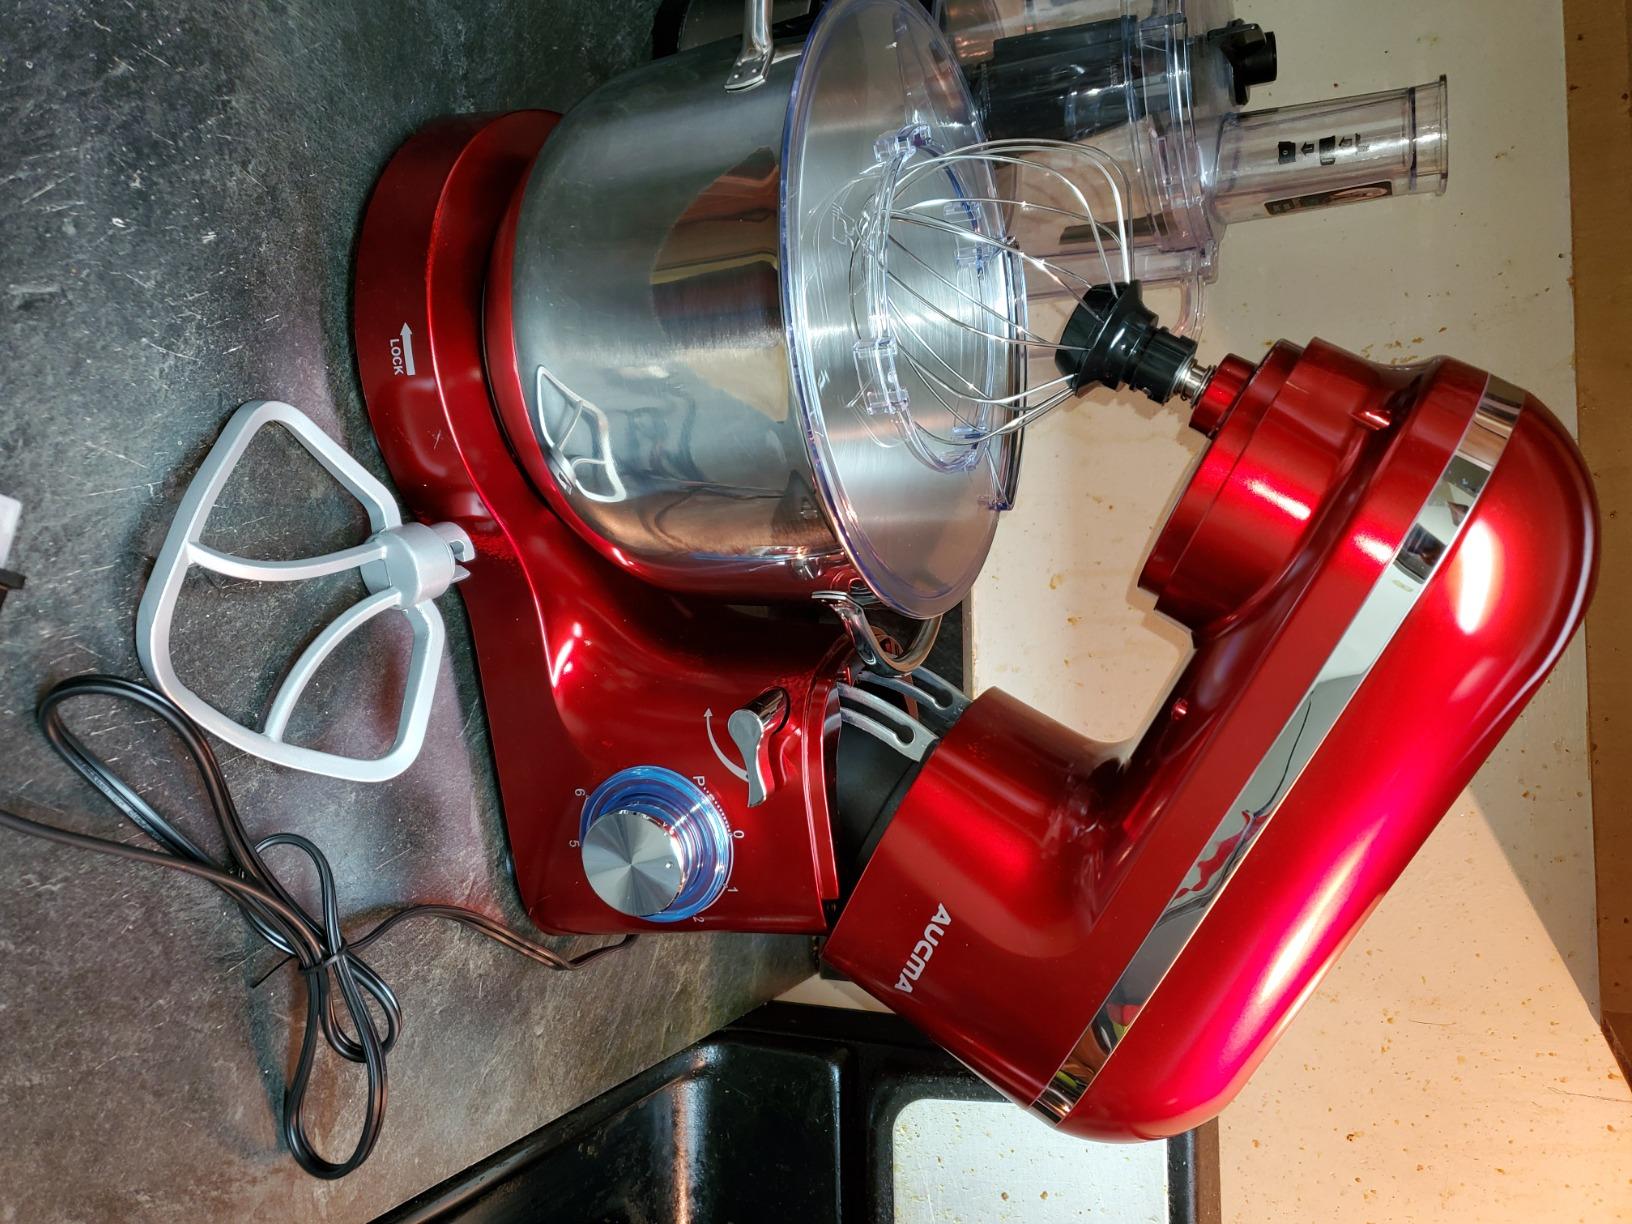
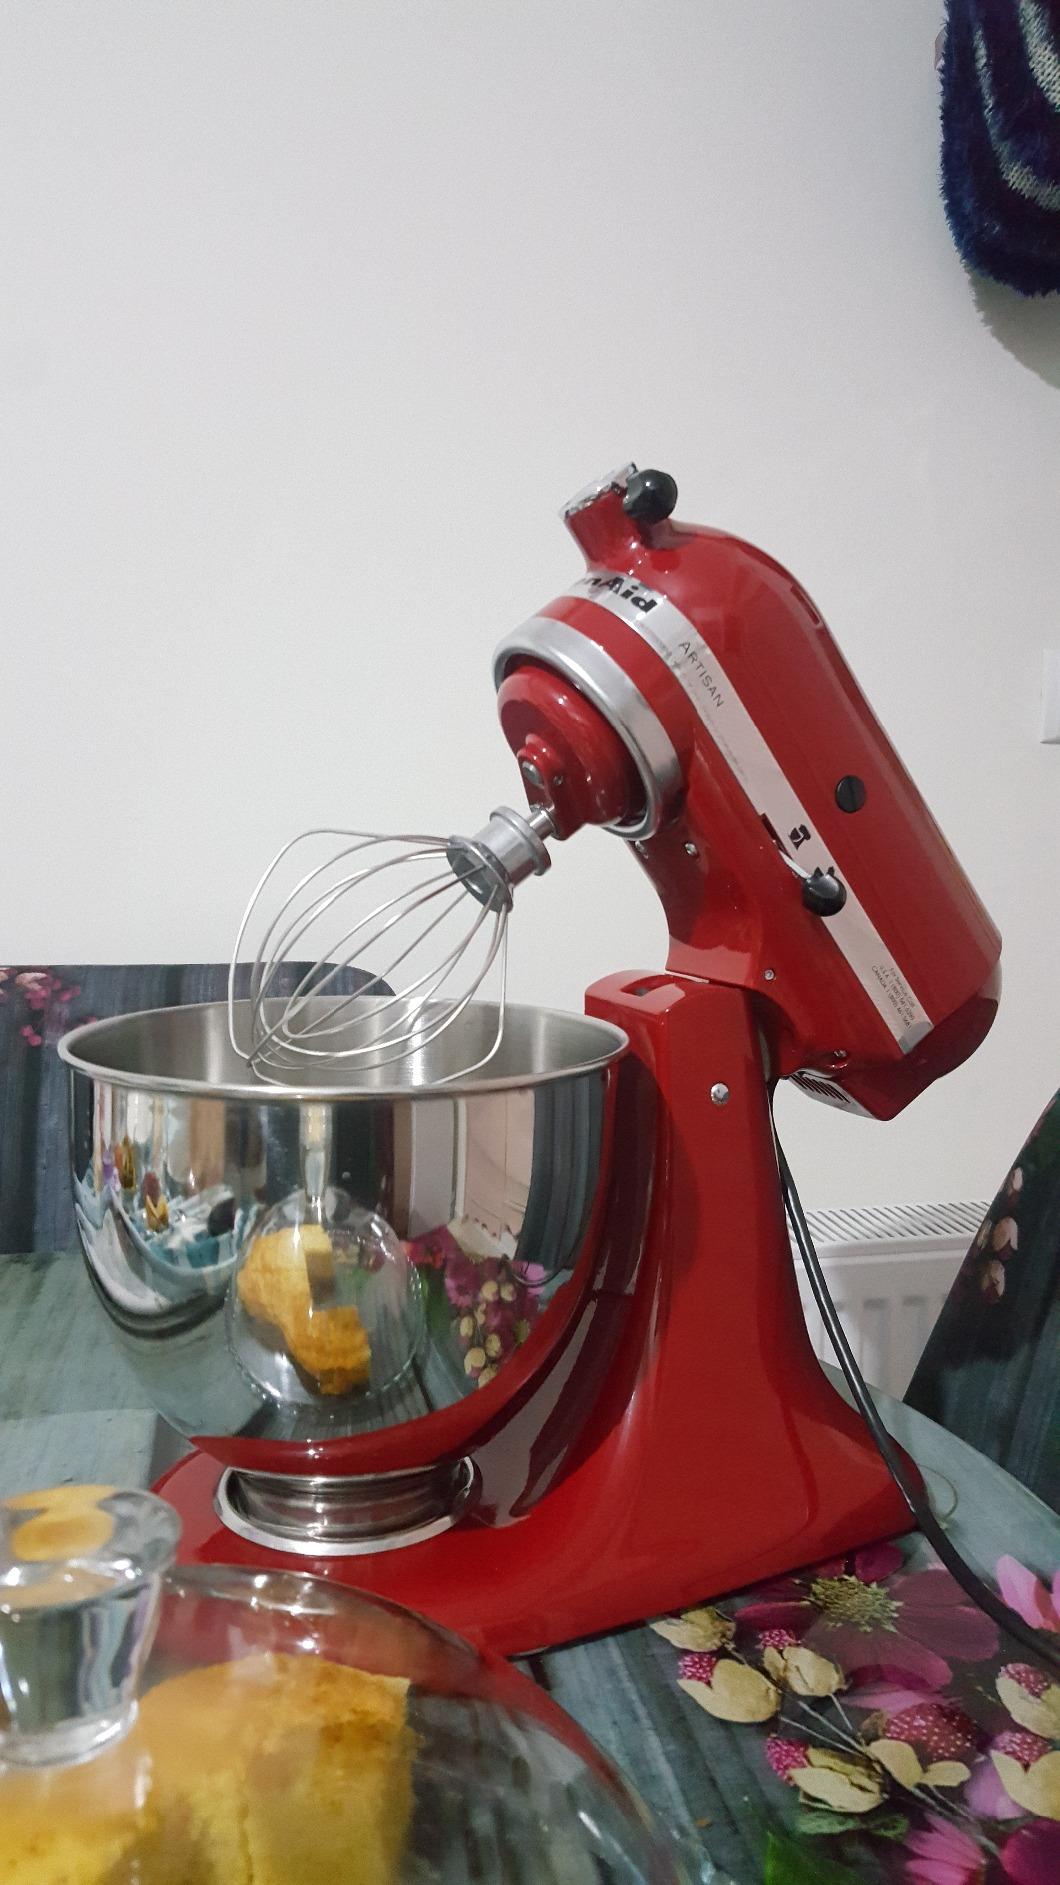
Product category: items_mixer
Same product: no